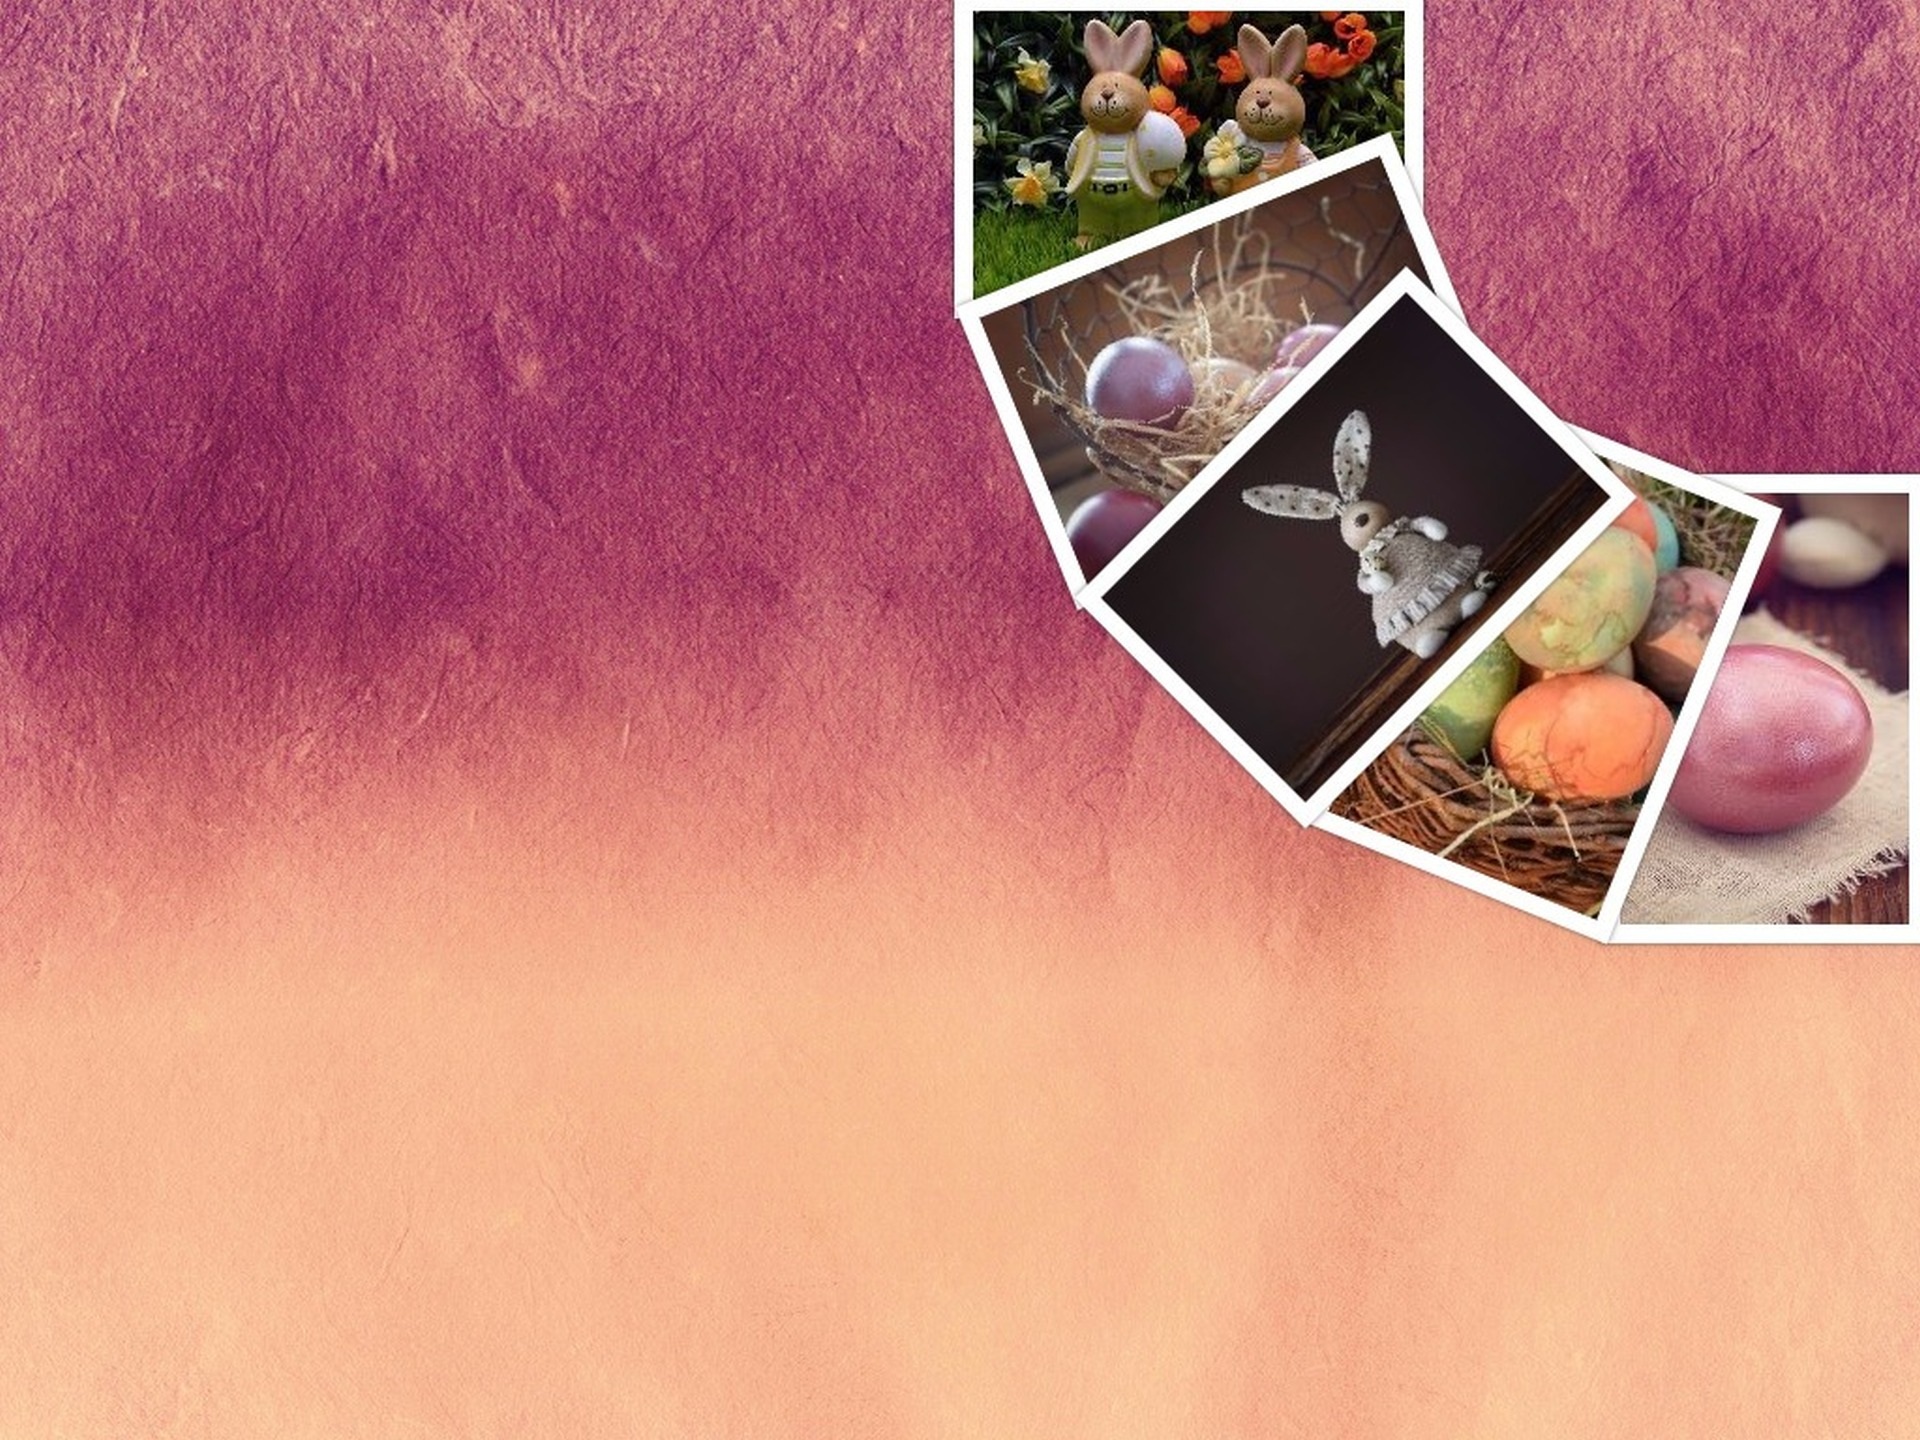
hand, decoration, pattern, spring, color, colorful, pink, egg, hare, background, eye, skin, beauty, easter, organ, nest, easter eggs, happy easter, easter decorations, colorful eggs, easter egg painting, easter nest, color palette, small eggs